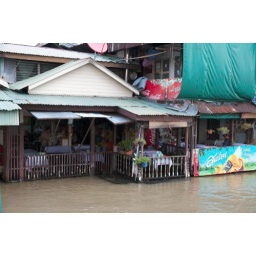
Taken from a river boat. The water is high because of recent rainfall in the north.